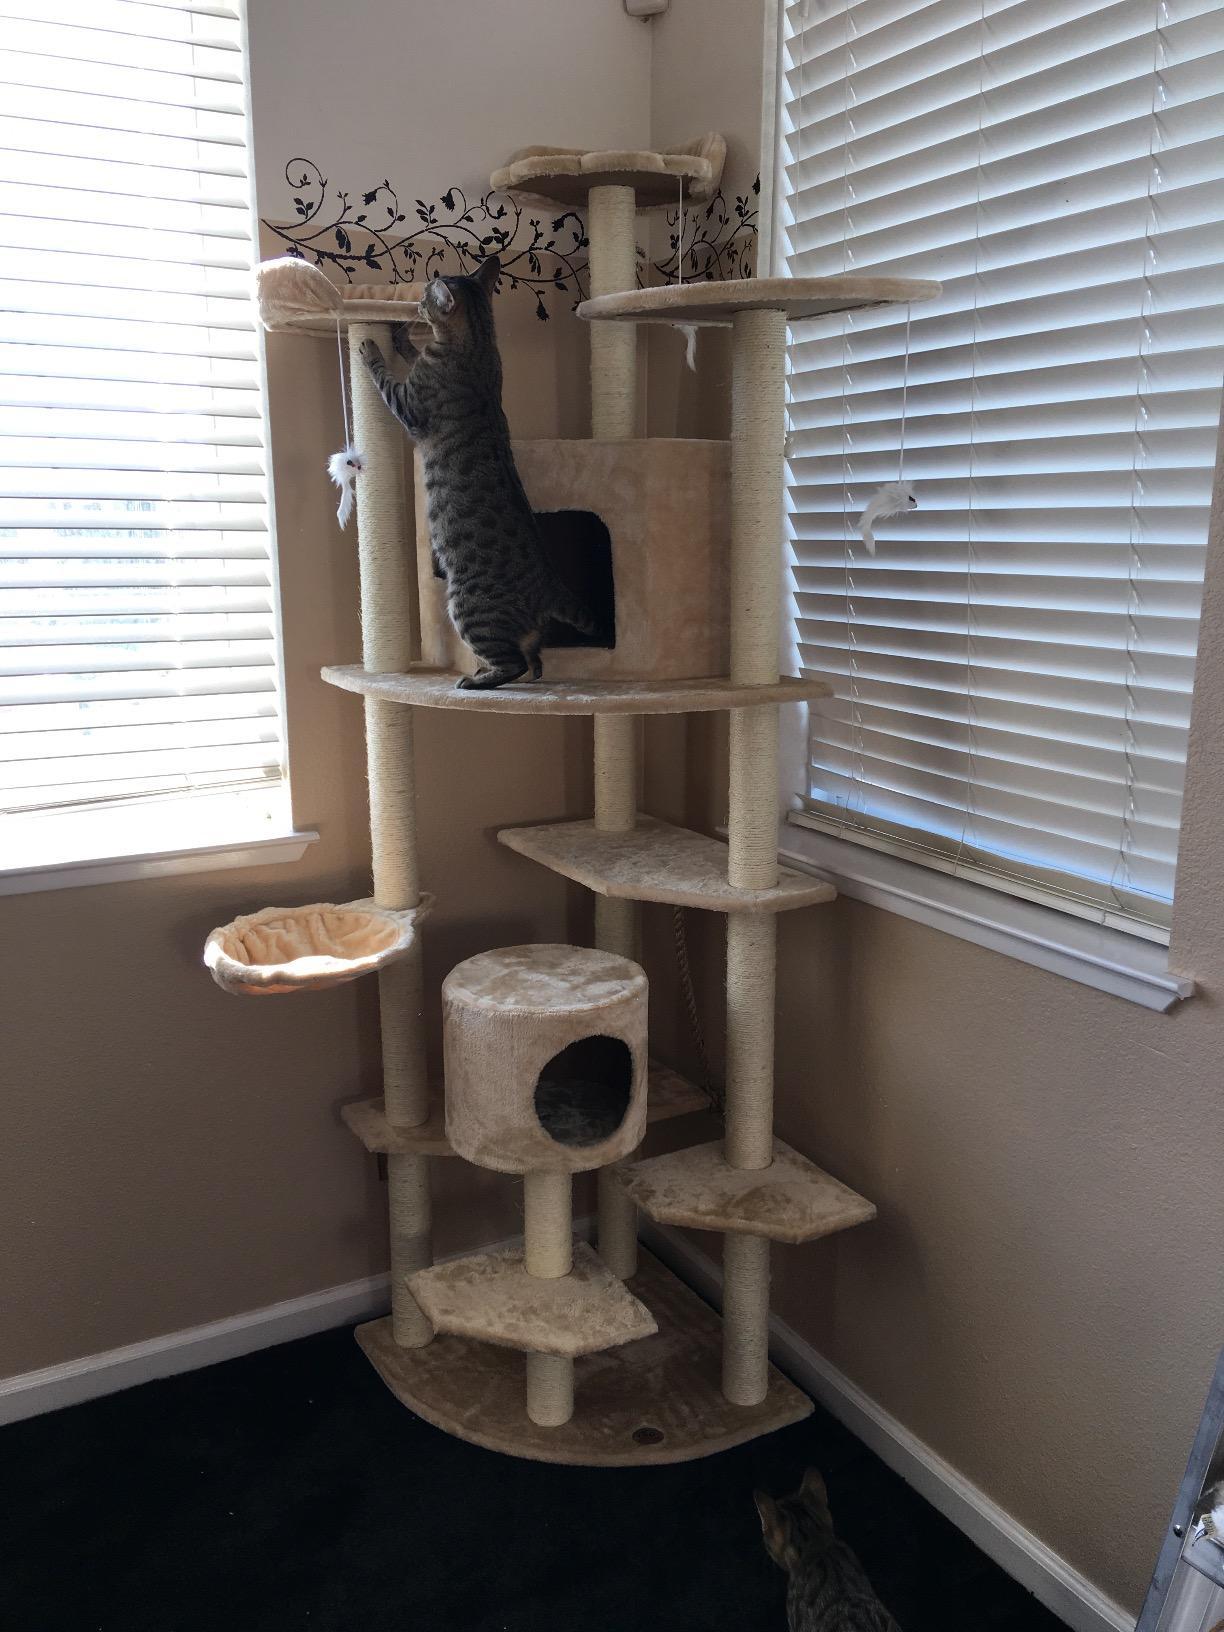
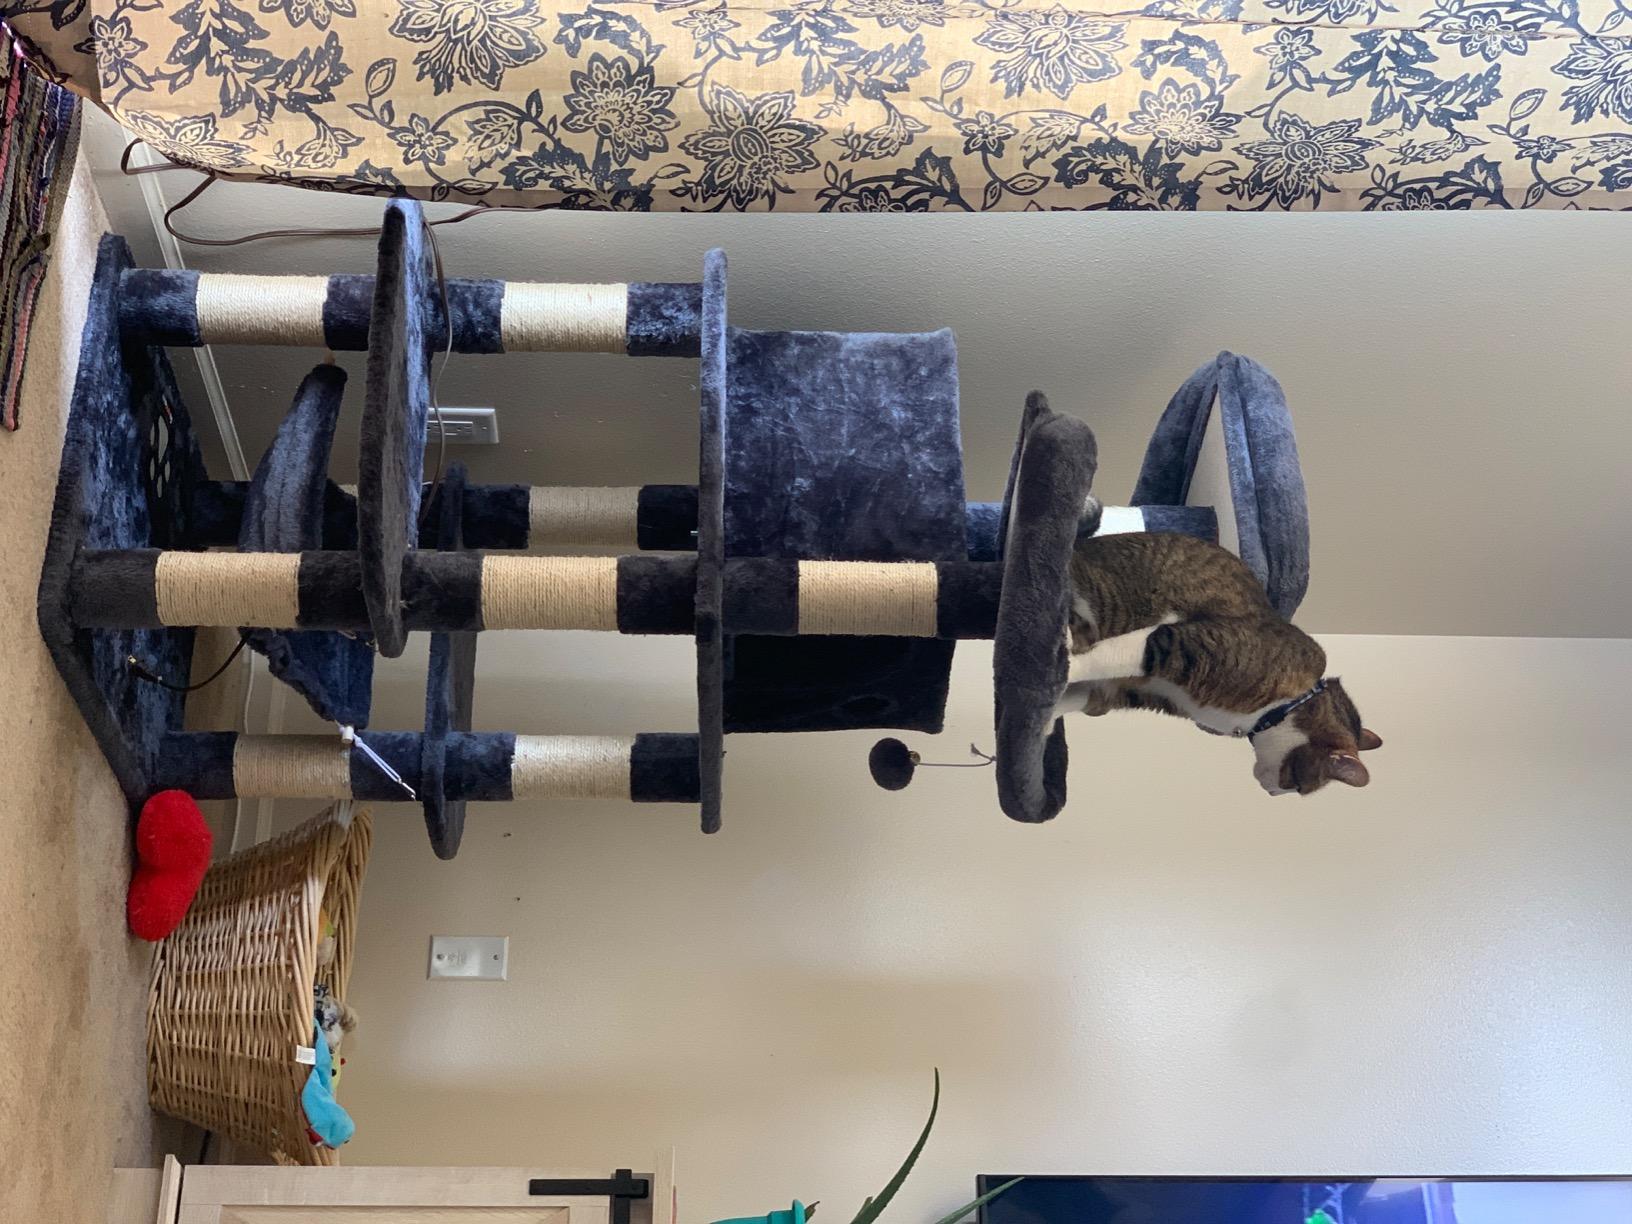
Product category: items_cat tree
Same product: no